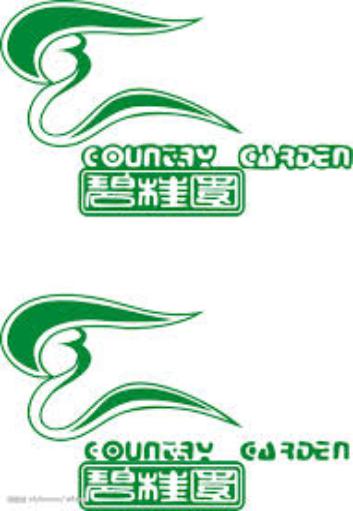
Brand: country garden
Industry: Necessities